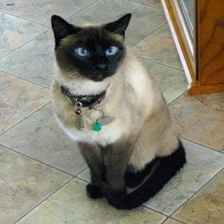
Species: cat
Breed: Siamese